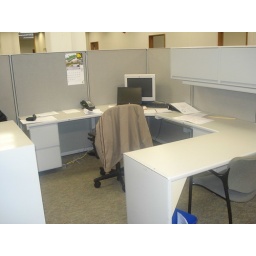
My desk in Charlotte office